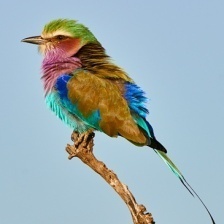
Species: LILAC ROLLER
Scientific name: CORACIAS CAUDATUS